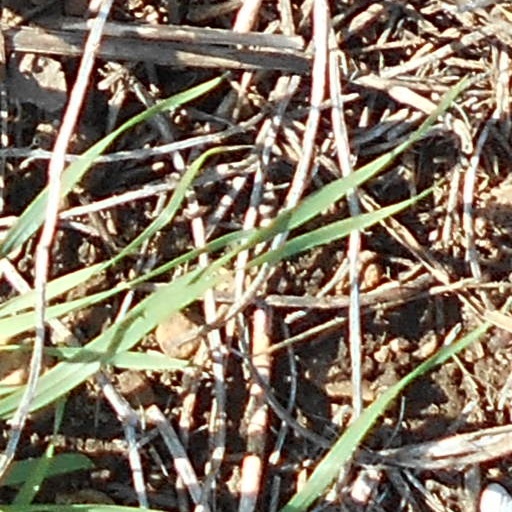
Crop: wheat